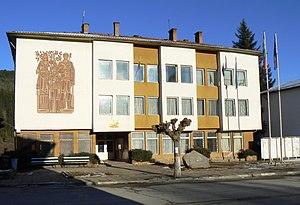
La commune de Tréklyano est située dans le sud-ouest de la Bulgarie.